Metalworking

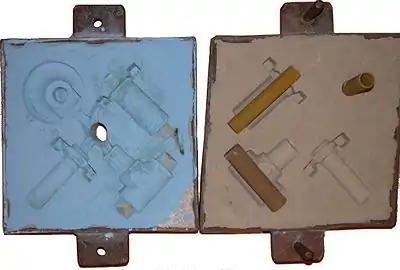
A sand casting mold

Casting achieves a specific form by pouring molten metal into a mold and allowing it to cool, with no mechanical force. Forms of casting include: